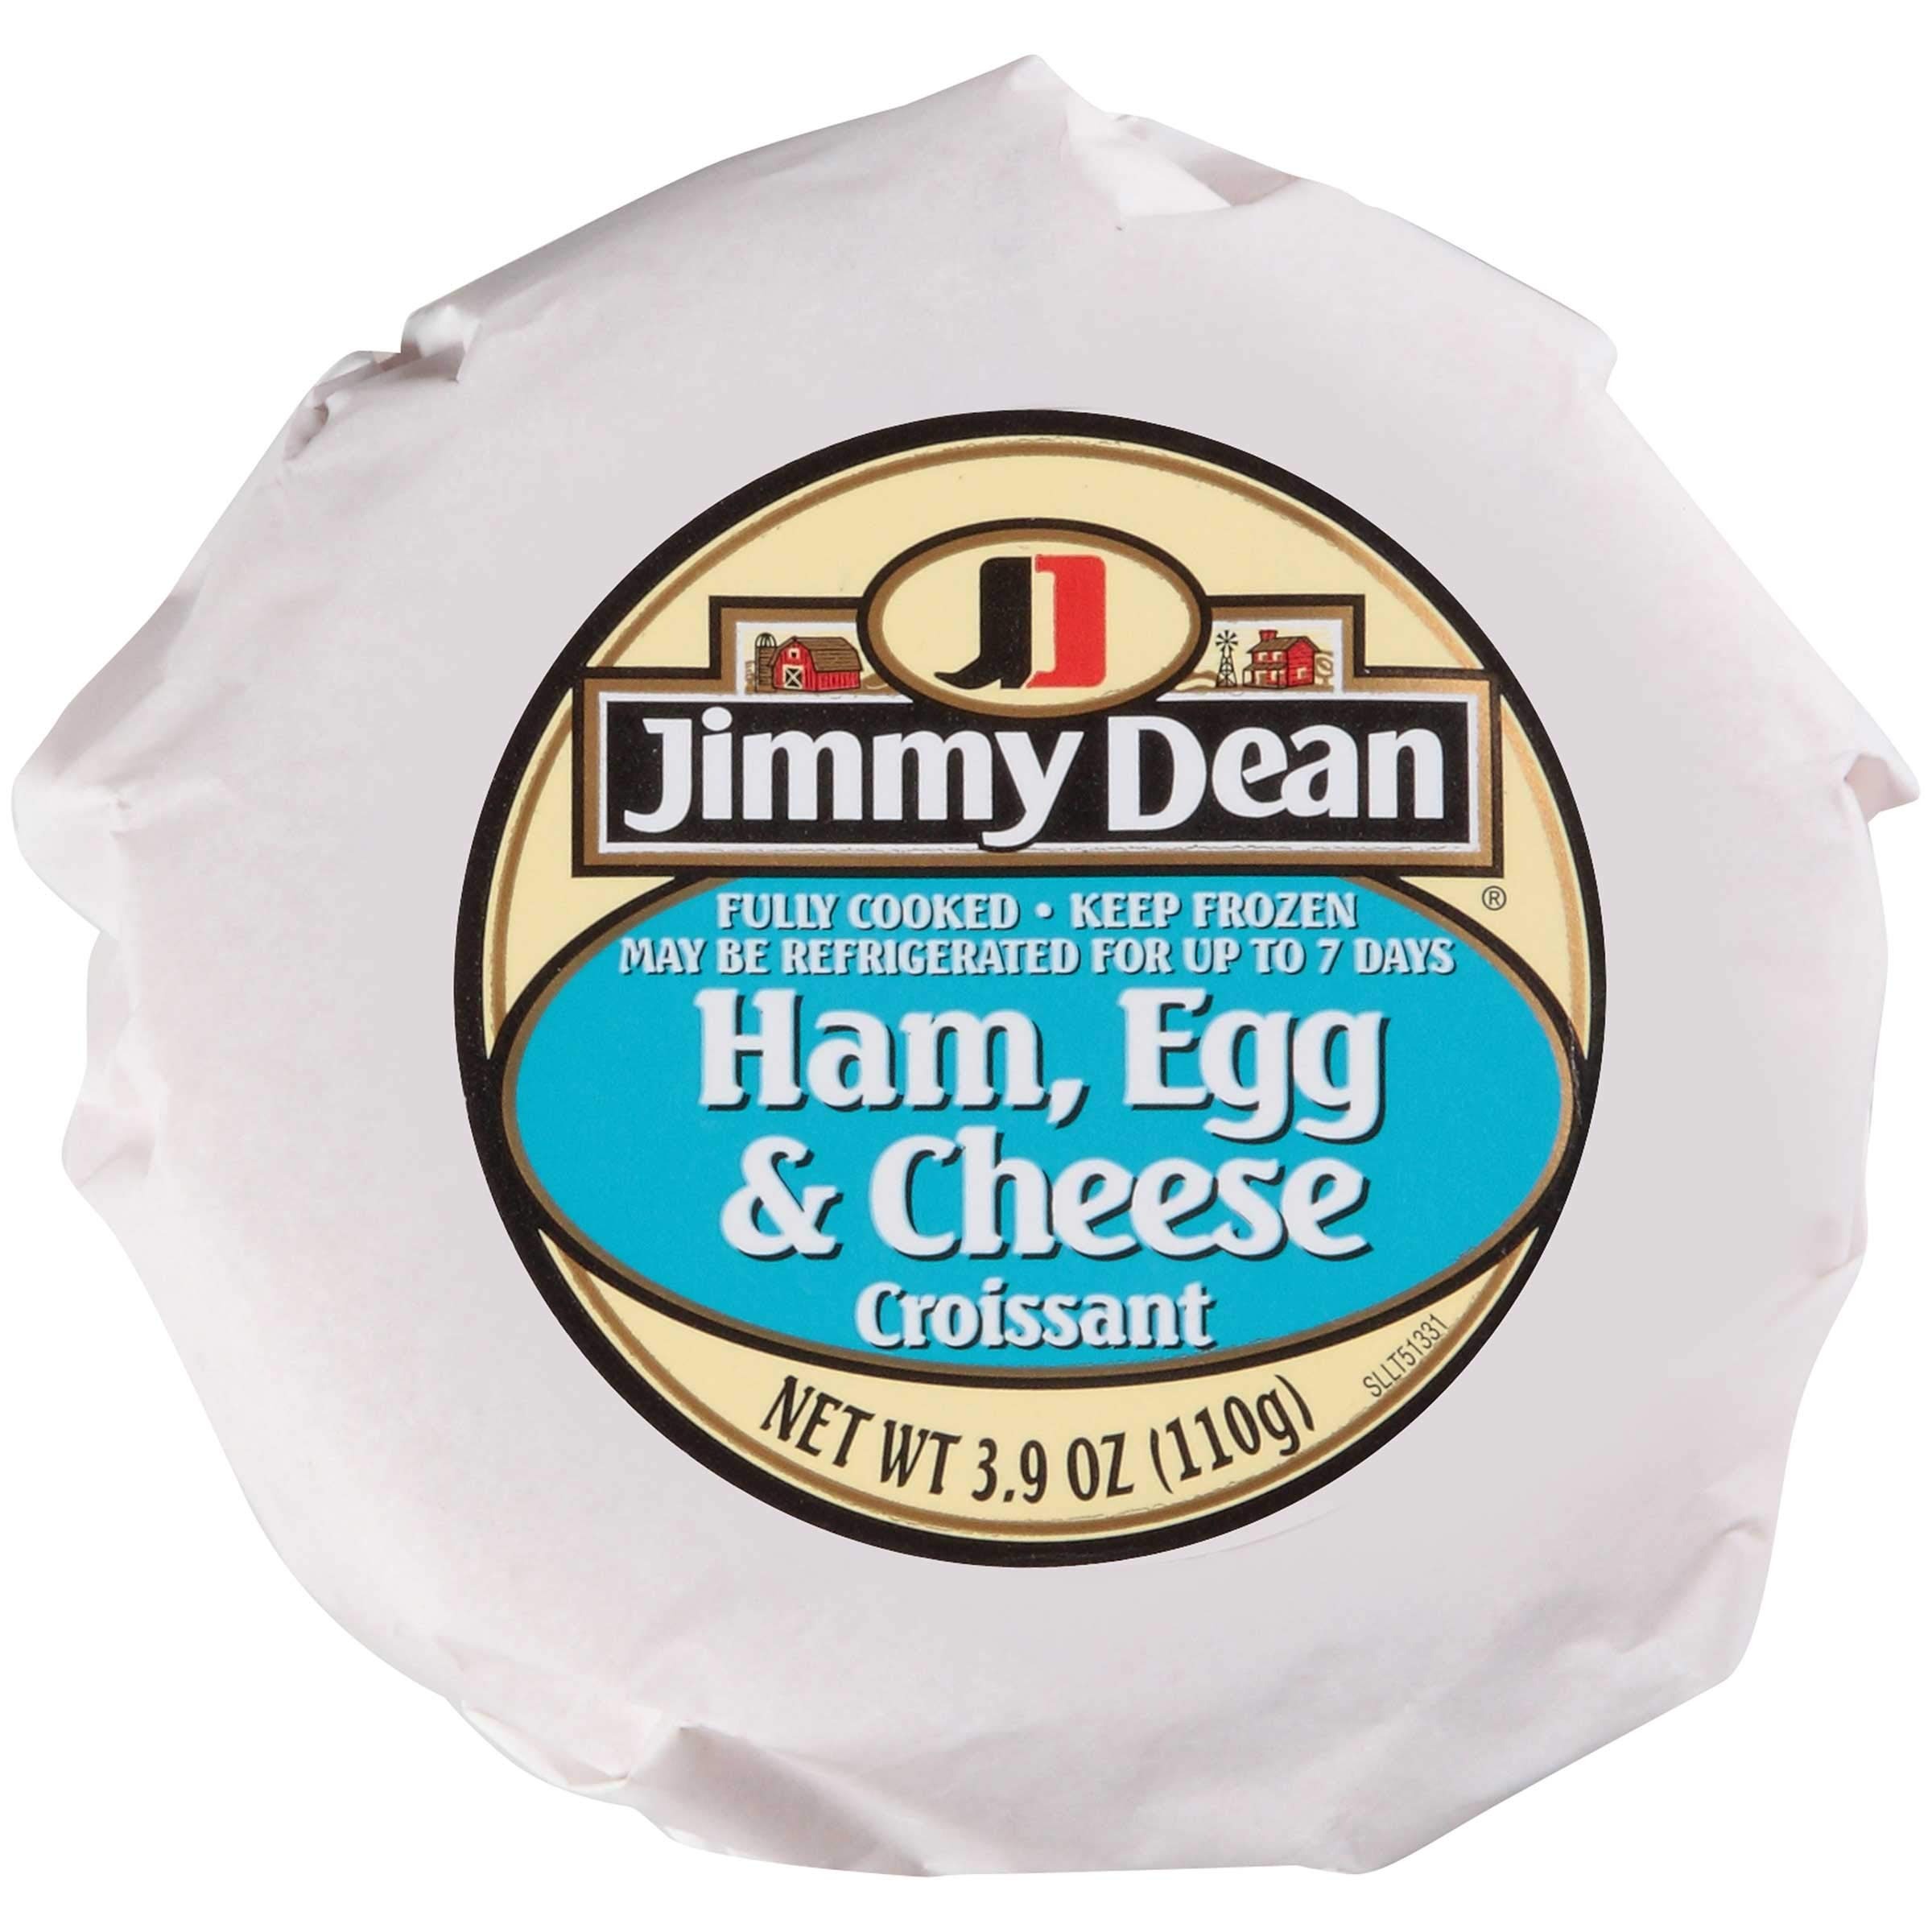
Item Name: Jimmy Dean Ham Egg and Cheese Croissant Breakfast Sandwich, 3.9 Ounce -- 12 per case.
Bullet Point: Food items cannot be returned.
Product Description: Jimmy Dean makes serving the classic combination of ham, egg and cheese easy. Perfect for your customers on the go!
Value: 105.6
Unit: Ounce

Price: 78.43